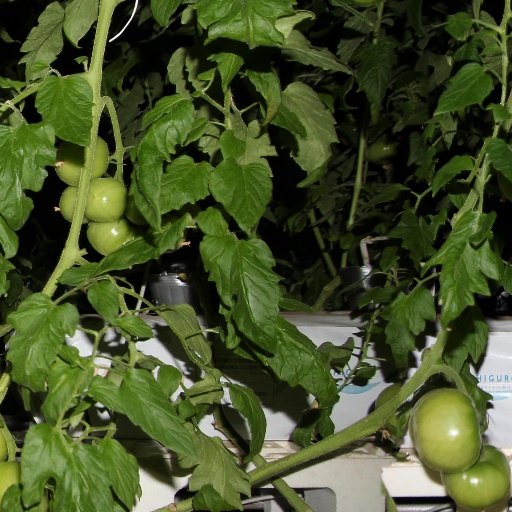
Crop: tomato